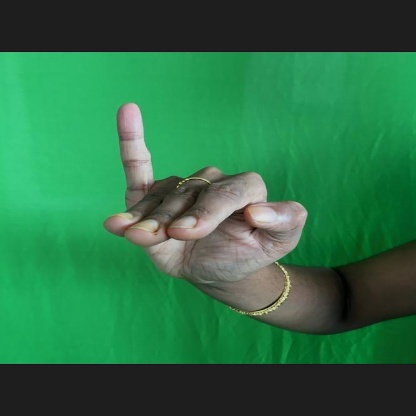
Mudra: Hamsapaksha